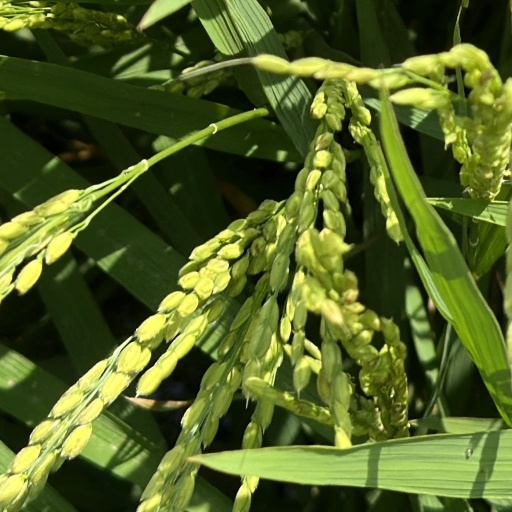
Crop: rice